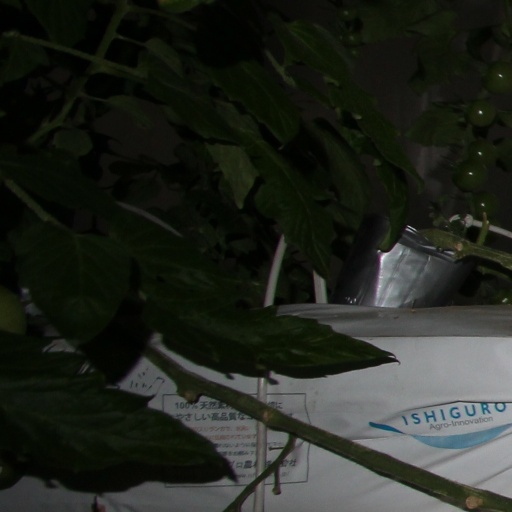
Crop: tomato